Ruhle Road Stone Arch Bridge

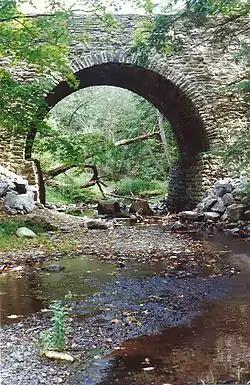

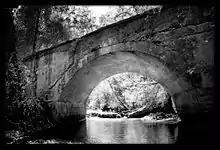
Ruhle Road Stone Arch Bridge

Ruhle Road Stone Arch Bridge was a historic stone arch bridge located at Malta in Saratoga County, New York. It was constructed about 1873 and spanned the Ballston Creek. The arch measured 26 feet from the creek surface and 23.5 feet between the abutments.